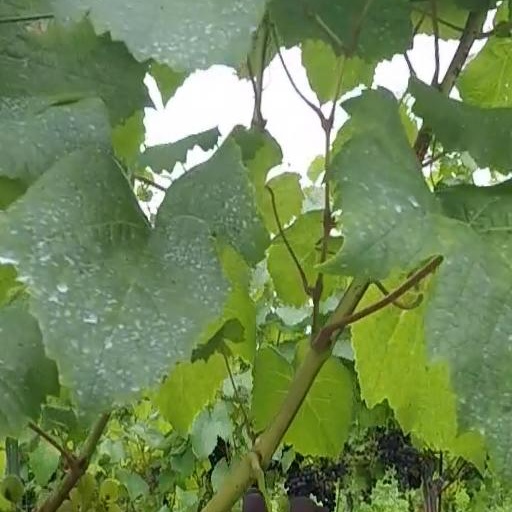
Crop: grape